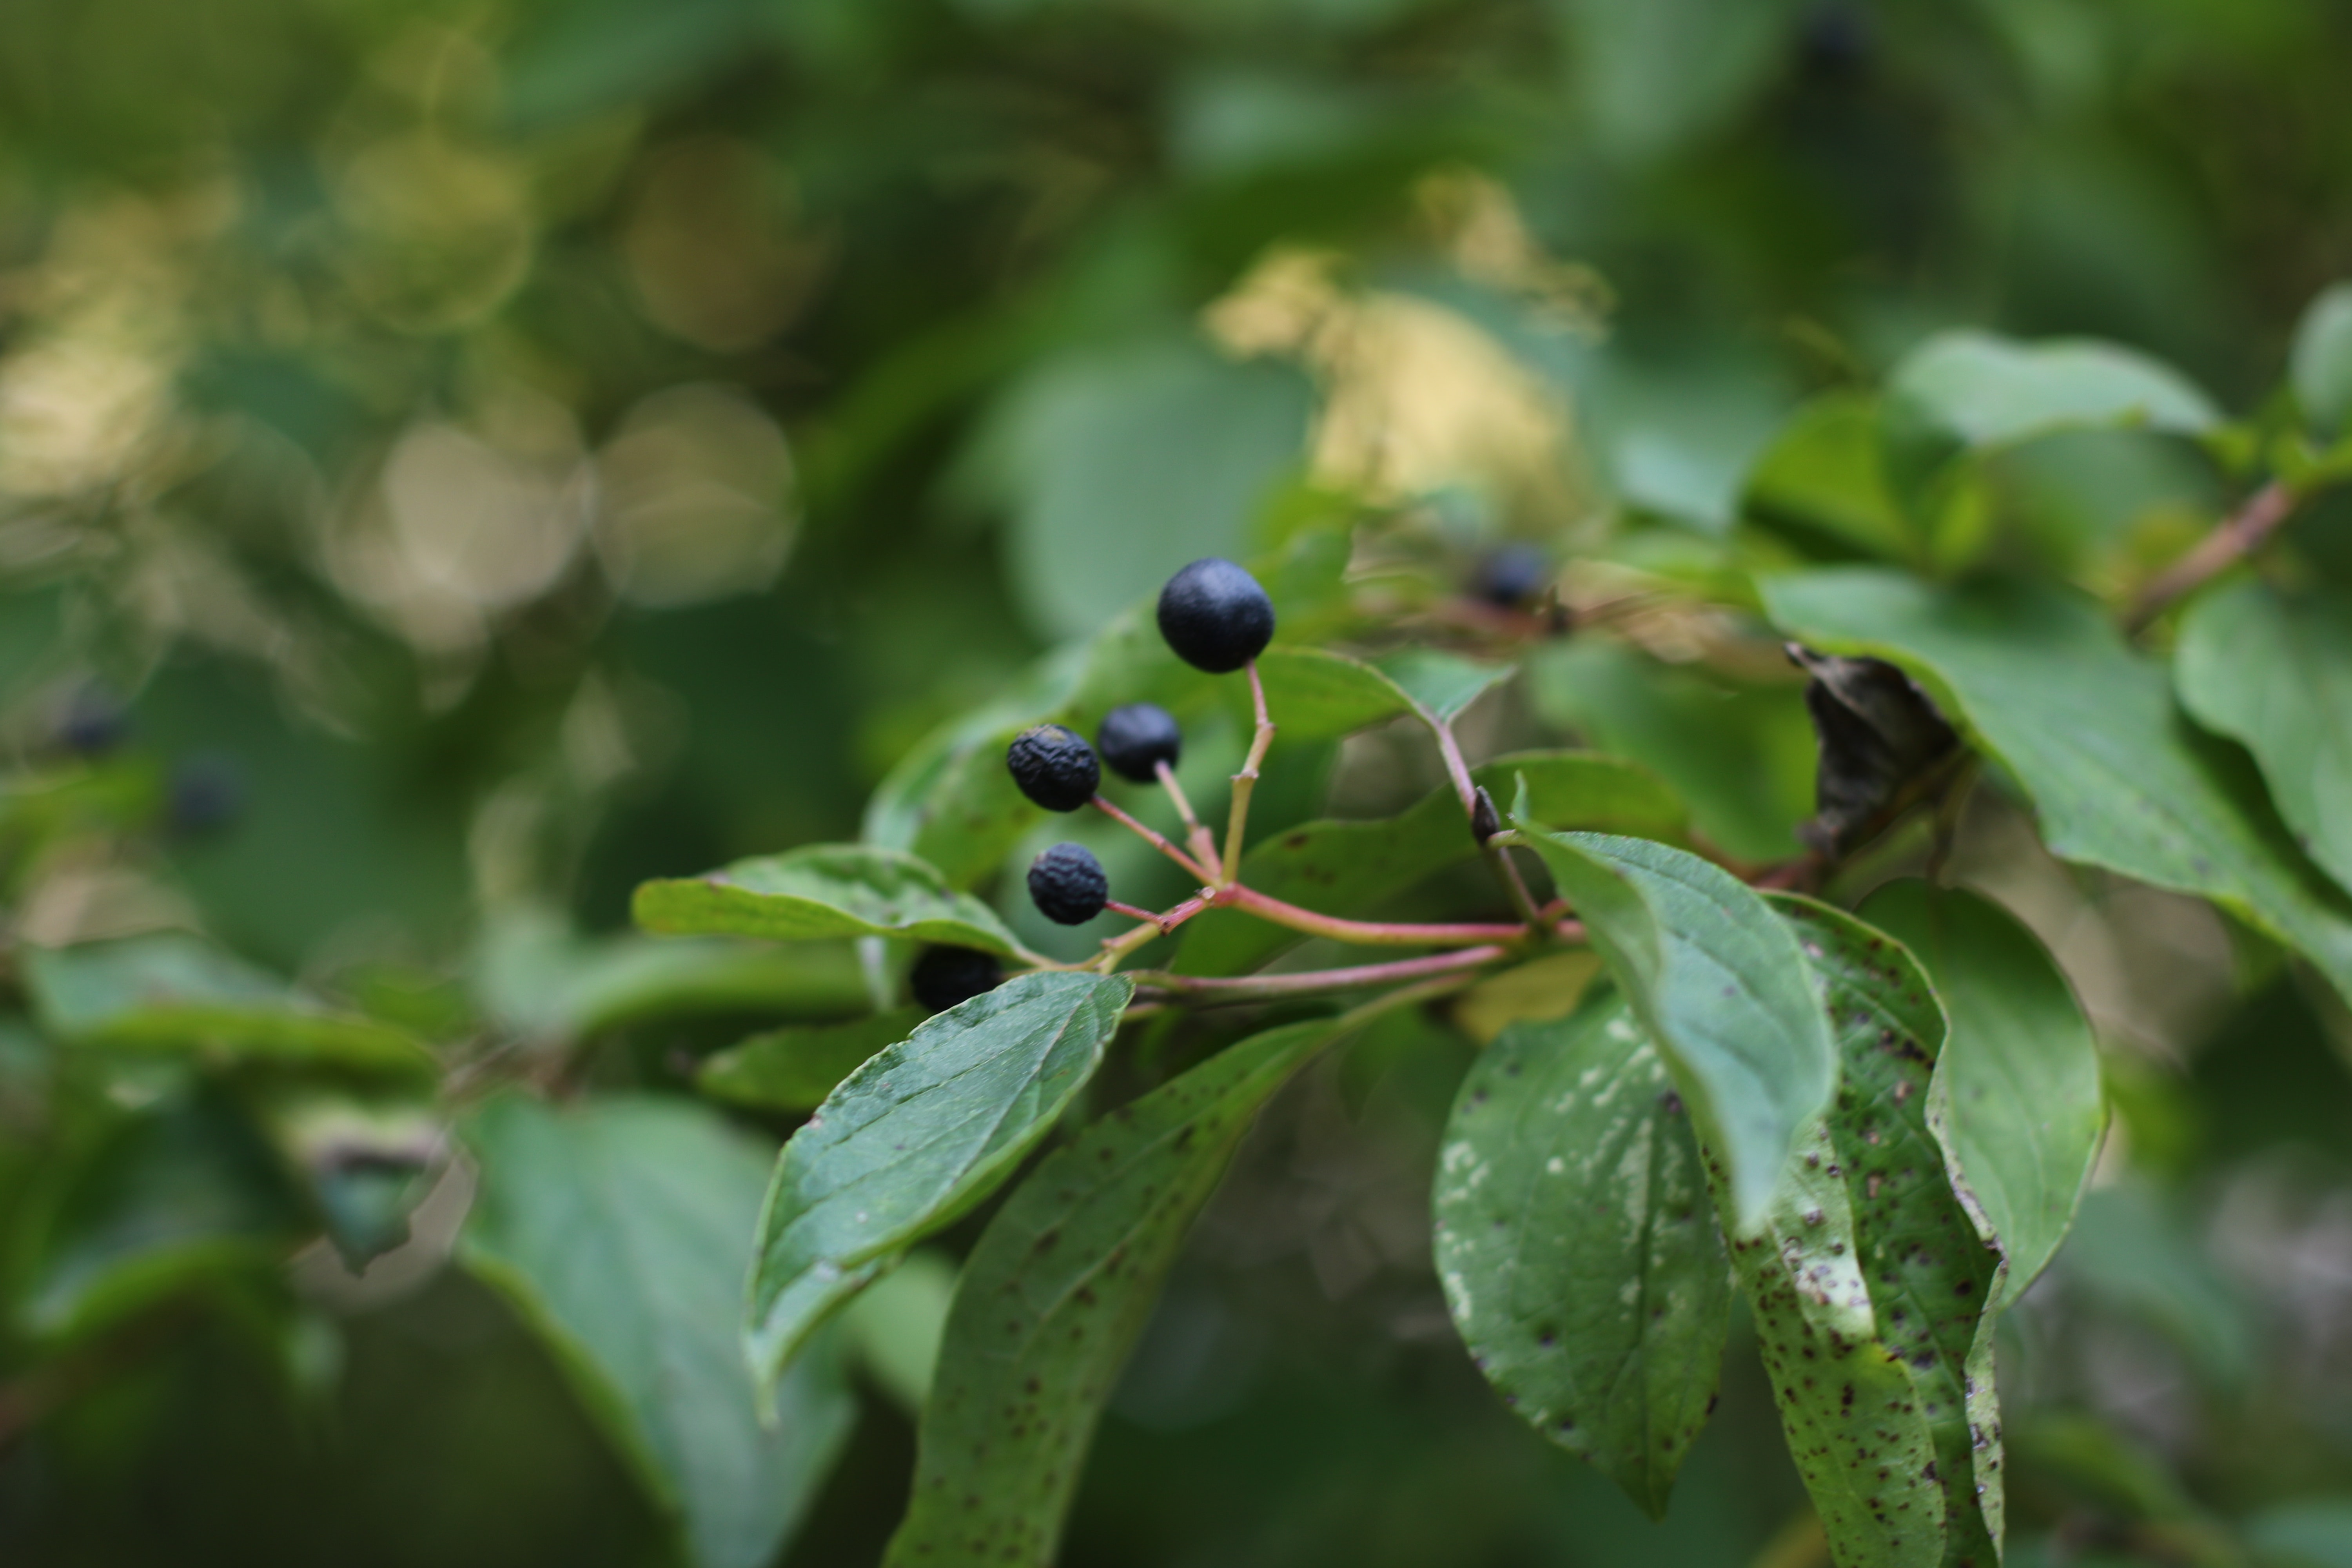
plant, flower, leaf, huckleberry, aristotelia chilensis, fruit, flowering plant, berry, botany, tree, bilberry, food, prunus spinosa, fruit tree, Buckthorn family